Sam Bleakley

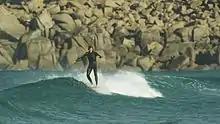
Sam Bleakley – professional surfer

Sam Bleakley is a British surfer, travel writer, filmmaker, presenter and longboard contest commentator. His published books include "Mindfulness and Surfing: reflections for saltwater souls" (2016), "The Longboard Travel Guide: a guide to the world's best longboarding waves" (2015), "Surfing Tropical Beats" (2011) and "Surfing Brilliant Corners" (2010). He has been a multiple British and European longboard surfing champion. Sam holds a MA in Geography from Pembroke College, University of Cambridge and a PhD from University of the Arts London and Falmouth University entitled "Surfing Haïti, and a new wave of travel writing".